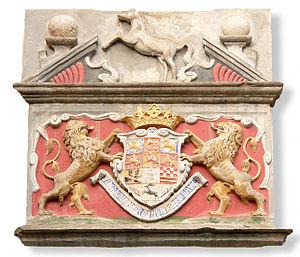
Le château de Herzberg est un château situé à Herzberg am Harz, dans l'arrondissement d'Osterode am Harz, en Basse-Saxe. Aujourd'hui composé de quatre ailes, le château est à l'origine, au XIᵉ siècle, un château fort.